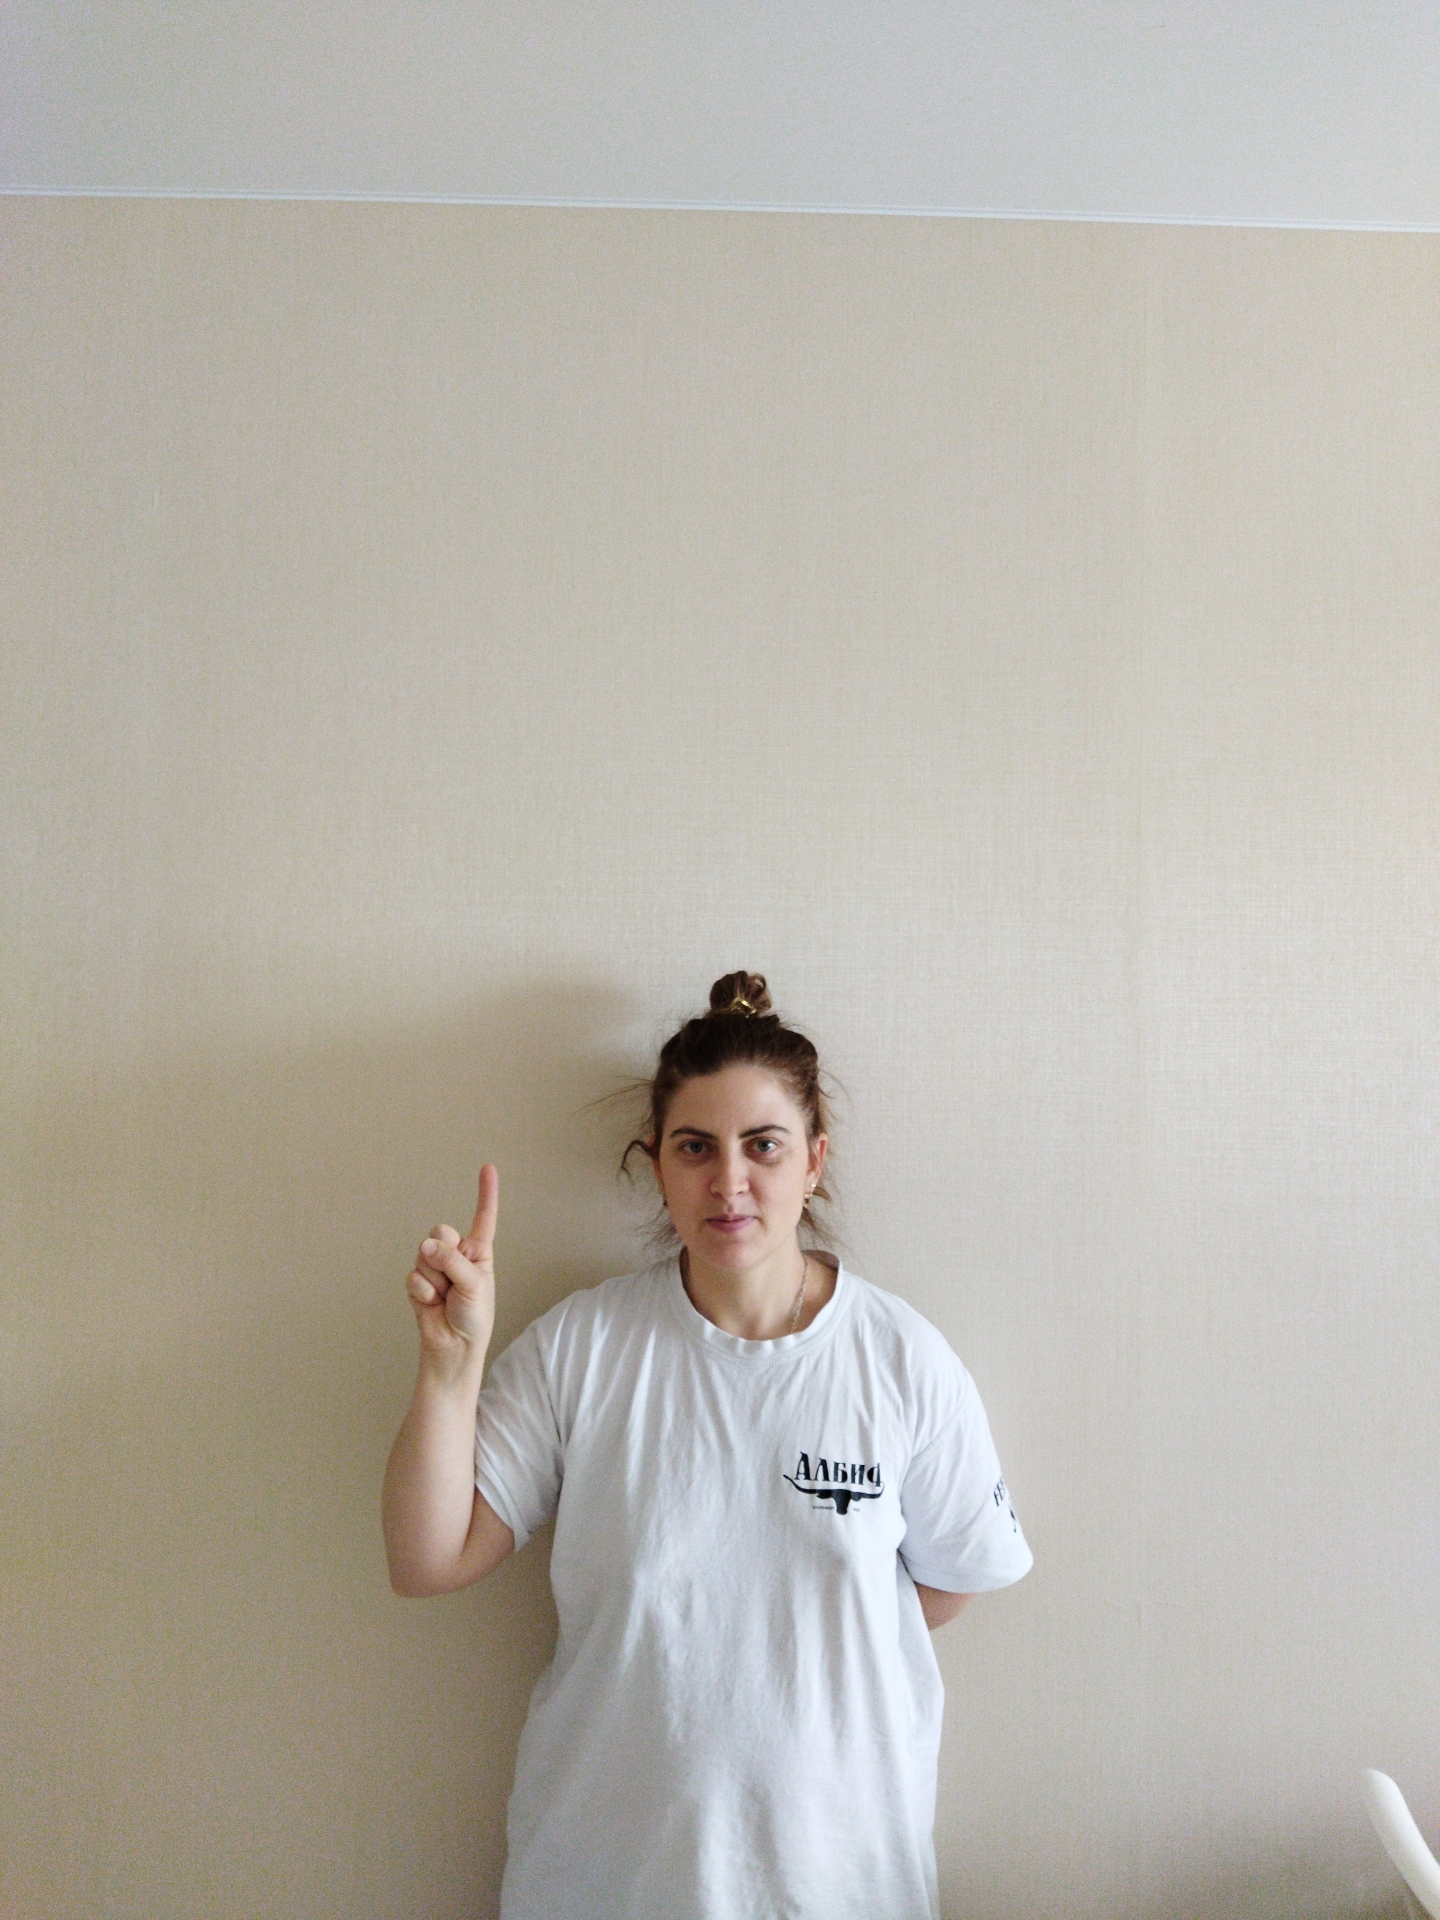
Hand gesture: one